Clara Copponi

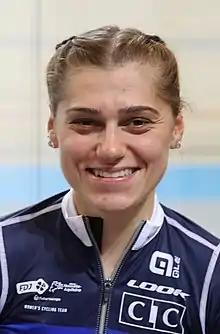
Copponi in 2019

Clara Copponi (born 12 January 1999) is a French professional road and track cyclist, who currently rides for UCI Women's WorldTeam . She was the 2024 European scratch race champion. She rode in the women's team pursuit event at the 2019 UEC European Track Championships in Apeldoorn, Netherlands.